Occupational exposure banding

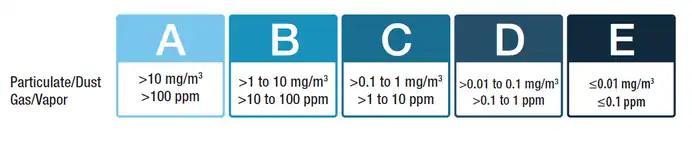

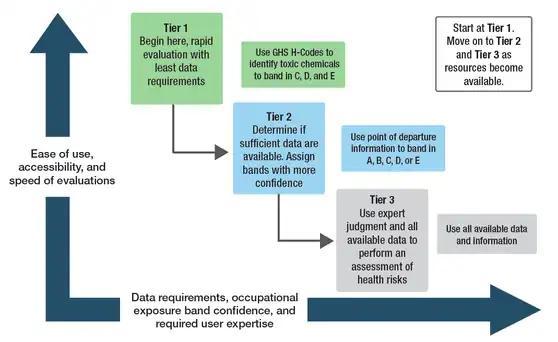
The three tiers of the NIOSH occupational exposure banding process

Tier 1, the "qualitative" tier, produces an occupational exposure band (OEB) assignment based on qualitative data from the Globally Harmonized System of Classification and Labeling of Chemicals (GHS); it involves assigning the OEB based on criteria aligned with specific GHS hazard codes and categories. These hazard codes are typically pulled from GESTIS, ECHA Annex VI, or safety data sheets. The Tier 1 process can be performed by a health and safety generalist, and takes only minutes to complete with the NIOSH OEB e-tool. The e-tool is free to use and can be accessed through the NIOSH website.